Vernon Kilns

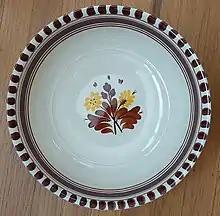
Large bowl manufactured before 1952.

Vernon Kilns was an American ceramic company in Vernon, California, US. In July 1931, Faye G. Bennison purchased the former Poxon China pottery renaming the company Vernon Kilns. Poxon China was located at 2300 East 52nd Street. Vernon produced ceramic tableware, art ware, giftware, and figurines. The company closed its doors in 1958.